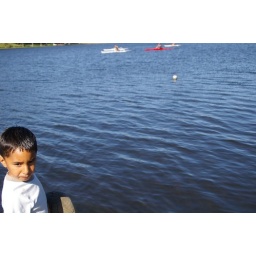
Lake Rotoroa, Hamilton. Kids dropped a rugby ball in to the water and try to get it back.